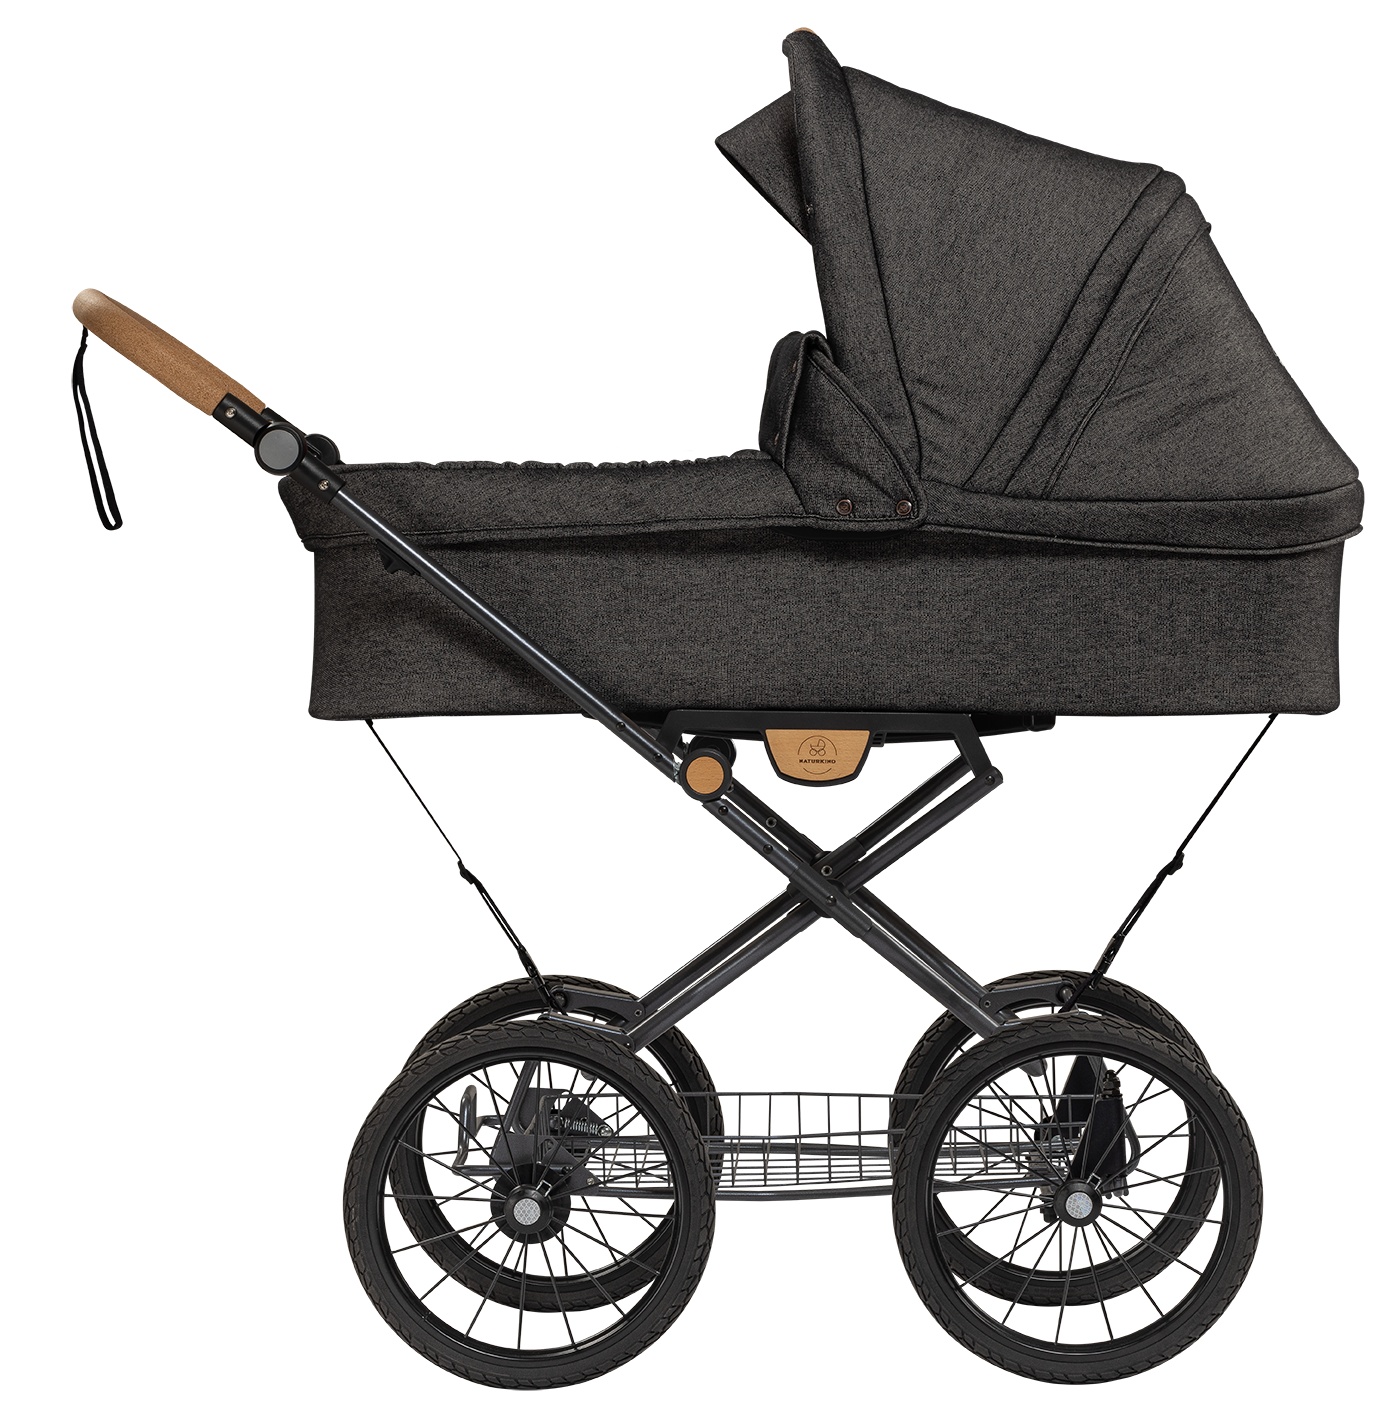
Naturkind IDA MAX - 96 cm - Graphit (mørkegråmeleret)
Brand: Naturkind
Naturkind økologiske GOTS barnevogne - Naturlig komfort til dit barn Som erfarne forhandlere af Naturkind barnevogne tilbyder vi grundig vejledning om Naturkinds skønne produkter. Vores store kendskab til sortimentet og tætte samarbejde med Naturkind gør os til en pålidelig partner i valget af den rette barnevogn til jeres familie. Naturkind opnåede for nylig scoren "GOD" i Forbrugerrådet Tænks test af kemi i barnevogne 2023 - som den eneste producent. Dette understreger kvaliteten og sikkerheden i de produkter, vi forhandler. Det er den eneste barnevogn i verden med GOTS-certificering. Vi står klar til at besvare alle jeres spørgsmål om Naturkinds vogne og hjælpe jer med at finde den model, der passer bedst til jeres behov og hverdag. Hvis du har mulighed, håber vi du har lyst til at komme forbi butikken i Helsingør og se IDA MAX selv. Vi viser dig gerne, hvordan det hele fungerer i praksis, og hjælper dig med at finde ud af, om det er den rette vogn til jer. Du er altid velkommen til at stille spørgsmål - vi er her for at hjælpe og vi har Danmarks største fysiske udstilling ! Håndlavet kvalitet fra hjertet af Østrig Når du vælger en Naturkind barnevogn, får du mere end bare et transportmiddel til dit barn - du får et stykke håndværk fra Østrig. Hver eneste Naturkind barnevogn er omhyggeligt håndlavet i Østrig af dygtige håndværkere, der lægger deres ekspertise i hvert eneste stykke. Dette betyder, at din barnevogn er skabt med en kærlighed til detalje og kvalitet, som kun kan opnås gennem håndarbejde. Fra de bløde tekstiler til det robuste stel - hvert element er nøje udvalgt og sammensat med omhu. Nøglefunktioner: Langt liggemål på 96 cm, velegnet til længere tids brug GOTS-certificeret økologisk bomuld i yderstof og inderside Foring af jomfruuld eller bomuldsfleece (vegansk udgave) for optimal isolering og åndbarhed Madras i kokos-latex blanding for god støtte og luftcirkulation Poppeltræskelet og korkdetaljer for en naturlig og bæredygtig oplevelse Stropper foran og bagved for ekstra stabilitet og støtte til barnevognskassen Stellet har en smart X-struktur med "knæ" nær hjulene for en blød køretur og fast midte for stabilitet. Du kan nemt folde stellet sammen med et let tryk og træk, så det bliver kompakt nok til de fleste bilbagagerum. Barnevognskassen kan let tages af stellet ved hjælp af to grå knapper, én på hver side. Hjulene kan hurtigt klikkes af og på, og placeres i kurven når stellet er sammenfoldet. Håndtaget er lavet af blødt kork og kan justeres i højden fra 69 cm til 112 cm. Under vognen finder du en rummelig indkøbskurv med plads til op til 5 kg bagage. En sikker låsemekanisme mellem baghjulene kan nemt aktiveres med foden. IDA er særligt manøvredygtig takket være den specielle styrevinkel på forhjulene. Stellet er fremstillet af letvægts aluminium, kork og økologisk bomuld. SoLight Ecco hjulene er robuste, miljøvenlige og udstyret med reflekser. En sikkerhedsstrop i økologisk bomuld kan fastgøres om håndleddet for ekstra tryghed. Sammenfoldet måler stellet 90 x 61 x 38 cm. Naturkind MAX Barnevognskasse Med Naturkind MAX barnevognskasse er en naturlig og økologisk oplevelse omkring dit barn i fokus. Barnevognen er fremstillet af økologiske materialer, der sikrer, at dit barn ikke kommer i kontakt med skadelige stoffer eller kemi. Med naturlige materialer, holdbarhed og en overlegen kvalitetsfølelse er Naturkind-barnevogne det oplagte valg for alle forældre. Naturlig og hjemlig atmosfære Med en Naturkind-barnevogn føles det som om, at du tager din baby's hyggelige indendørs seng med udenfor - der er den helt rigtige hyggelige atmosfære i en Naturkind barnevogn. Naturkind har virkeligt formået at lave barnevogne der skaber en følelse af hjemmelighed og komfort, der ikke kan matches af konventionelle barnevogne. I modsætning til traditionelle barnevogne, der ofte føles mere som udendørsmøbler, giver Naturkind din baby en naturlig og hjemlig atmosfære. Komfort i økologiske omgivelser Denne kasse har et langt liggemål på hele 96 cm og kan derfor bruges i flere år. En særlig feature er foringen af enten jomfruuld eller bomuldsfleece for en vegansk udgave, hvilket giver en enestående god og naturlig isolering med fremragende åndbarhed. Dette sikrer optimal komfort for dit barn i alle vejrforhold. Barnevognens yderstof og inderside er lavet af økologisk (GOTS-certificeret) bomuld, der er blødt og åndbart. Foeret inde i barnevognskassen er i en smuk æggehvid farve med det fineste mønster - som et luksus sengesæt i den allerbedste kvalitet. Den medfølgende madras er i fremragende kvalitet og giver optimal støtte og komfort til dit barns ryg. Den er lavet i en fast og fleksibel højkvalitets kokos-latex mix, der tillader maksimal åndbarhed grundet dens snørklede struktur. Kokos-latex madrassen ligger inde i et betræk, som enten kan være polstret med økologisk jomfruuld eller økologisk bomuld, hvis man ønsker en vegansk udgave. Det giver optimal temperaturregulering, som er så vigtig for særligt små børn. >> Læs mere om hvilke materialer der er brugt i din Naturkind barnevogn << Vind, vejr og frisk luft Ved at trykke ind på en knap på siden af kalechen, kan den nemt justeres og give beskytte dit barn mod vind og vejr. Til denne barnevognskasse medfølger en ekstra forlænger til kalechen som blot lynes på, og dermed giver du dit barn endnu bedre beskyttelse mod solen. Den har også har et integreret ekstra højt betræk foran, for ekstra god beskyttelse mod vind og vejr. Det foldes ud og trykkes fast med knapper på siden af kalechen. Specielt for denne barnevognskasse, findes et integreret ryglæn som kan indstilles i 3 positioner, så dit barn sidder bedst muligt og for maksimal komfort. I alle barnevognskasserne og klapvognsdelen, er der bagest er der indbygget ventilation med myggenet, som tillader frisk luft ind i barnevognen til dit barn. Lynlåsen til ventilationen er gemt godt væk, så den ikke forstyrrer æstetikken. Lynlåsen glider nemt, så du ikke skal stå og bakse med det. Praktik og fleksibilitet Naturkind MAX barnevognskasse er ikke kun æstetisk tiltalende, men også utroligt praktisk og nem at have med på farten. En af de mest bemærkelsesværdige funktioner er det innovative aftagningssystem. Barnevognskassen kan nemt tages af stellet ved at trykke på en grå knap på hver side. Disse knapper kan aktiveres én ad gangen, hvilket giver dig fuld kontrol og adskiller Naturkind fra mange andre barnevogne på markedet. Når det kommer til opbevaring og transport, er Naturkind MAX utroligt fleksibel. Kassen kan foldes sammen til en kompakt størrelse ved hjælp af to pinde inde i selve barnevognskassen. Dette gør den ideel til rejser eller når pladsen er trang. For ekstra bekvemmelighed og sikkerhed er barnevognskassen udstyret med to diskrete opbevaringsrum indeni. Disse rum giver dig mulighed for sikkert at opbevare værdigenstande som pung, nøgler eller andre småting, du ønsker at have med dig, men ikke lige ved hånden. Det giver en ekstra tryghed, når du er ude. En anden genial feature er den indbyggede vippefunktion. Denne funktion gør det muligt for dig at berolige dit barn med en blid vuggebevægelse, når barnevognskassen står på gulvet. Det er særligt praktisk, hvis I skal et sted hen, hvor der er brug for en rejseseng, da det giver dit barn en velkendt og trøstende bevægelse. Sikkerhed Med en Naturkind barnevognen får du sikkerhed i sublim topklasse, som er gennemtestet og udelukkende er fremstillet af uskadelige og miljøvenlige materialer. Med barnevognskassen medfølger to stropper, én foran og én bagved som har et klikspænde i enden. Formålet med dem, er at spænde dem fast til stellet for at sikre at barnevognskassen ikke tipper. Det anbefaler vi at gøre fra starten. Poppel og kork Selve barnevognskassens skelet er bygget op af poppeltræ, som giver en dejlig naturlig duft. Kork, et af de mest bæredygtige produkter i verden, er anvendt på styret og som base i klapvognsdelen, da det er blødt og behageligt at røre ved. Der er brugt minimal plastik, som er helt fri for skadelig kemi. Hele barnevognskassen udstråler naturlig enkelhed i et smukt og tidsløst design. En Naturkind-barnevogn er naturligt mere sart på grund af de økologiske materialer og fraværet af imprægnering. Det er derfor helt naturligt at den falmer i farven ved soleksponering. Derfor er det vigtigt at passe godt på den, så den kan holde i mange år. Men netop denne sårbarhed gør deres barnevogne ekstra bæredygtige og ekstra gode for din baby. Du finder ingen flammehæmmere eller andet skadelig kemi, i noget fra Naturkind. Allle tekstildele kan vaskes på 30 graders uldprogram i maskinen og resten kan tørres af med en fugtig klud - det er derfor super nemt at holde den pæn i mange, mange år. >> Læs her hvordan du vedligeholder din Naturkind vogn bedst << IDA-stel - En skøn blanding af klassisk charme og moderne komfort IDA-stellet er en fryd for øjet og utrolig dejlig at bruge i hverdagen. Den antracitgrå farve giver stellet et elegant udseende, der minder om de klassiske barnevogne, men med et moderne twist. Det er tydeligt, at Naturkind har lagt meget omtanke i designet - fra de fine detaljer til de praktiske funktioner. Noget af det første, man lægger mærke til, er den fine træudskæring af Naturkinds logo på siden af stellet. Det er en lille detalje, men den giver virkelig barnevognen et særligt præg og viser den omhu, der er lagt i designet. Nem at manøvrere med styrevinkel IDA-stellet er ikke kun flot at se på, men også utrolig nem at manøvrere rundt med. Takket være den særlige måde, forhjulene er designet på, er det legende let at styre vognen, både gennem byens travle gader eller på skovstier, hvor den er bedst. Hjulene kan låses ved blot at dreje på et lille håndtag på stellet. Styrevinklen på en barnevogn refererer til, hvor meget forhjulene kan dreje i forhold til stellet. En god styrevinkel gør det muligt for forhjulene at dreje mere, hvilket gør barnevognen nemmere at manøvrere. Dette er især nyttigt i forhold til faste hjul, når man skal navigere gennem snævre passager, rundt om hjørner eller i tæt bymiljø. En barnevogn med en større styrevinkel kan dreje på mindre plads og giver generelt en mere smidig og behagelig køreoplevelse. Det gør det lettere for forældrene at styre vognen med én hånd og giver bedre kontrol over barnevognen i forskellige situationer. Blød og behagelig køretur med den fantastiske affjedring En anden ting, der gør IDA-stellet til noget særligt, er den bløde affjedring. Den sørger for, at køreturen bliver behagelig for både dig og dit barn, uanset om I kører på ujævne fortove eller bumpede skovstier. Den fine affjedring gør det også nemmere for dit barn at falde i søvn under turen - noget både store og små sætter pris på! IDA-stellet har en særlig opbygning, der giver din baby en utrolig blød og behagelig køretur. Forestil dig stellet som et stort X, hvor delene mødes på midten. Men det smarte ved dette stel er, at det ikke bare er et stift X. I stedet har Naturkind givet stellet nogle ekstra bøjelige dele som vi kalder for 'led' eller 'knæ' tæt på hjulene. Disse led fungerer lidt ligesom dine egne knæ, når du går. Tænk på det som en slags indbygget støddæmper i barnevognen. Når du støder på en ujævnhed i vejen, bøjer dine knæ sig let og absorberer stødet, så din overkrop forbliver stabil. På samme måde sørger disse ekstra led for, at de små rystelser fra vejen bliver opfanget, inden de når op til din baby. Det betyder, at selvom du kan mærke, at I kører over et bump, så ligger din lille trygt og godt uden at mærke ret meget til det. Så hver gang du triller af sted med din IDA-barnevogn, arbejder denne smarte X-struktur med sine bløde 'knæ' for at give din lille én den mest behagelige og afslappende køreoplevelse - uanset om I er på byens brostensgader eller skovens grusstier. Det er en lille detalje, der gør en stor forskel i hverdagen, og som virkelig viser, hvordan Naturkind har tænkt på både din og din babys komfort i deres design. Sikkerhed med et enkelt fodtryk IDA-stellet har en smart låsemekanisme, der gør det nemt at holde vognen sikkert på plads. Låsen sidder mellem baghjulene, lige hvor din fod naturligt er. Et lille tryk med foden, og vognen står stille og sikker. Det geniale er at fodlåsen er glat og let at aktivere. Du behøver ikke bekymre dig om at vække dit barn med høje klik eller abrupte bevægelser. Låsen glider stille og roligt på plads, så din lille én kan fortsætte sin søde søvn uforstyrret. Når du er klar til at køre videre, låser du lige så nemt op igen med et lille skub med foden. Det er en simpel løsning, der giver dig tryghed og gør hverdagen lidt nemmere, især når du har en sovende baby, har travlt eller har hænderne fulde. Denne smarte detalje viser, hvordan Naturkind virkelig forstår, hvad forældre har brug for i hverdagen. Smart og praktisk i hverdagen IDA-stellet er ikke bare flot at se på - det er også super praktisk i hverdagen. Lad mig fortælle dig om nogle af de smarte funktioner, der gør livet lidt nemmere for dig i hverdagen. Nem at pakke sammen og tage med: Forestil dig, at du skal ud at køre. Med IDA er det en leg at gøre klar. Du trykker blidt ned i stellet og trækker let op i to håndtag på siderne. Vupti! Stellet folder sig lydløst sammen, næsten som magi. Det bliver så kompakt, at det nemt kan puttes i bagagerummet på de fleste biler. Smart, ikke? Aftagelig barnevognskasse: Når du skal have din lille ind og ud af bilen, er det rart, at barnevognskassen let kan tages af stellet. Du trykker bare på de grå knapper på hver side - én ad gangen, så du har fuld kontrol. Det er en lille ting, der gør en stor forskel i hverdagen. Fleksible hjul der er nemme at afmontere: Skal du have stellet med i en lille bil? Ingen problem! Hjulene kan nemt klikkes af med minimal kraft. Når stellet er foldet, kan du endda lægge hjulene i kurven under vognen. Så kan du bære det hele på én gang - praktisk, når du har hænderne fulde (og det har man jo tit som forælder!). Håndtag der passer til dig: Vi er jo ikke alle lige høje, og derfor kan du justere håndtaget, så det passer perfekt til dig. Det kan indstilles helt fra 69 cm til 112 cm i højden. Håndtaget er lavet af blød kork, som er rar at holde om - selv på lange gåture. Og tænk, når håndtaget en dag er slidt, kan det let skiftes ud med et nyt. Det er både bæredygtigt og forlænger stellets levetid. Plads til det hele: Under vognen finder du en rummelig indkøbskurv, der kan bære op til 5 kg. Her er der god plads til indkøbsposer, pusletaske eller hvad du ellers skal have med på turen. Alle disse smarte detaljer viser, hvordan Naturkind virkelig har tænkt på, hvad der gør hverdagen nemmere for dig og din familie. Det er de små ting, der gør den store forskel, når man er på farten med en lille ny. Slidstærke og holdbare dæk med reflekser Dækkene på IDA er lavet til at være slidstærke og holdbare. De kaldes SoLight Ecco hjul og er lette, men samtidig robuste og slidstærke. Hjulene er fremstillet af et 100% genanvendeligt og miljøvenligt plastikmateriale, der er fri for skadelige stoffer, herunder PAH og phthalater. Dækmønstret sikrer et godt greb, og dækkene er modstandsdygtige over for UV-stråler og varme. Derudover er de udstyret med reflekser for at øge sikkerheden under kørslen. Det praktiske overblik: Materiale: Let aluminium, kork og økologisk bomuld Mål når sammenfoldet: 90 x 61 x 38 cm Vægt: 12 kg (med hjul) Hjulstørrelse: 14 tommer både for og bag Håndtagets højde: Kan justeres fra 69 cm til 112 cm Kurvens bæreevne: 5 kg Specifikationer MAX barnevognskassen: Materialer: Økologisk bomuld (GOTS), økologisk jomfru uld (kbT), kork, træ (poppel), kokos-latex Vask: Alle tekstildele (kaleche, sæde) kan vaskes i 30 graders uldprogram. Ingen centrifugering. Den nedre del af barnevognskassen kan tørres af med en fugtig klud. 50+ solbeskyttelse. Liggemål for baby: Længde 96 cm. bredde 40 cm. Barnevognskassens vægt: 7 kg. Barnevognskassens ydre mål: længde 97,5 x bredde 41 cm. IDA stel Materiale: letvægts aluminium, kork, økologisk bomuld (kbA) Vægt: alu-stel + hjul 12 kg Mål: alu-stel l 90 × b 61 × h 38 cm Afstand hjul-hjul (yderside): længde: 85 cm. bredde: 61 cm. Afstand gulv til liggeflade inde i barnevognskassen: 58 cm. Højde på styr: justerbar fra 69 cm. til 112 cm. Hjul: Solight Ecco 14" forhjul og 14" baghjul. Affjedring: gynge affjedring på for- og baghjul. Stellet i sig selv er affjedrende. Stelfarve: Antracitgrå Kurv: Metal, maks. belastning 5 kg EN-standard 1888: Ja.
Category: Baby & Toddler > Baby Transport > Baby Strollers > Full-Sized Strollers